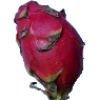
Label: Pitahaya Red 1